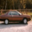
Label: automobile